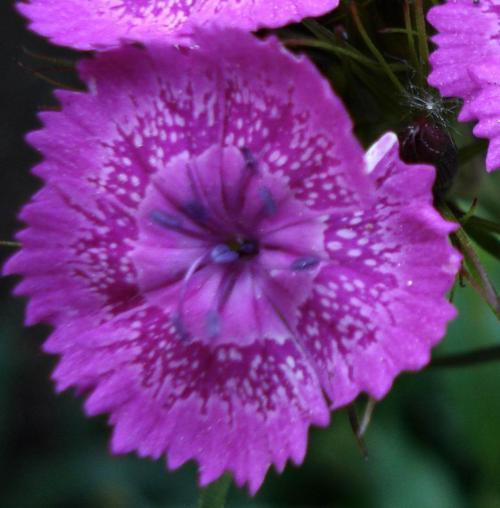
Label: sweet william